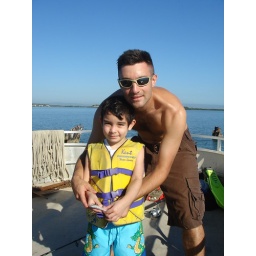
Fishing from a boat in Guantanamo Bay, Cuba with my son Aidan. - Jan, 2008